Achaemenid Empire

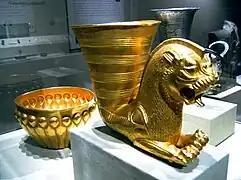
An Achaemenid rhyton, or drinking vessel

The Persian cavalry was crucial for conquering nations and maintained its importance in the Achaemenid army to the last days of the Achaemenid Empire. The cavalry was separated into four groups. The chariot archers, horse cavalry, the camel cavalry, and the war elephants.